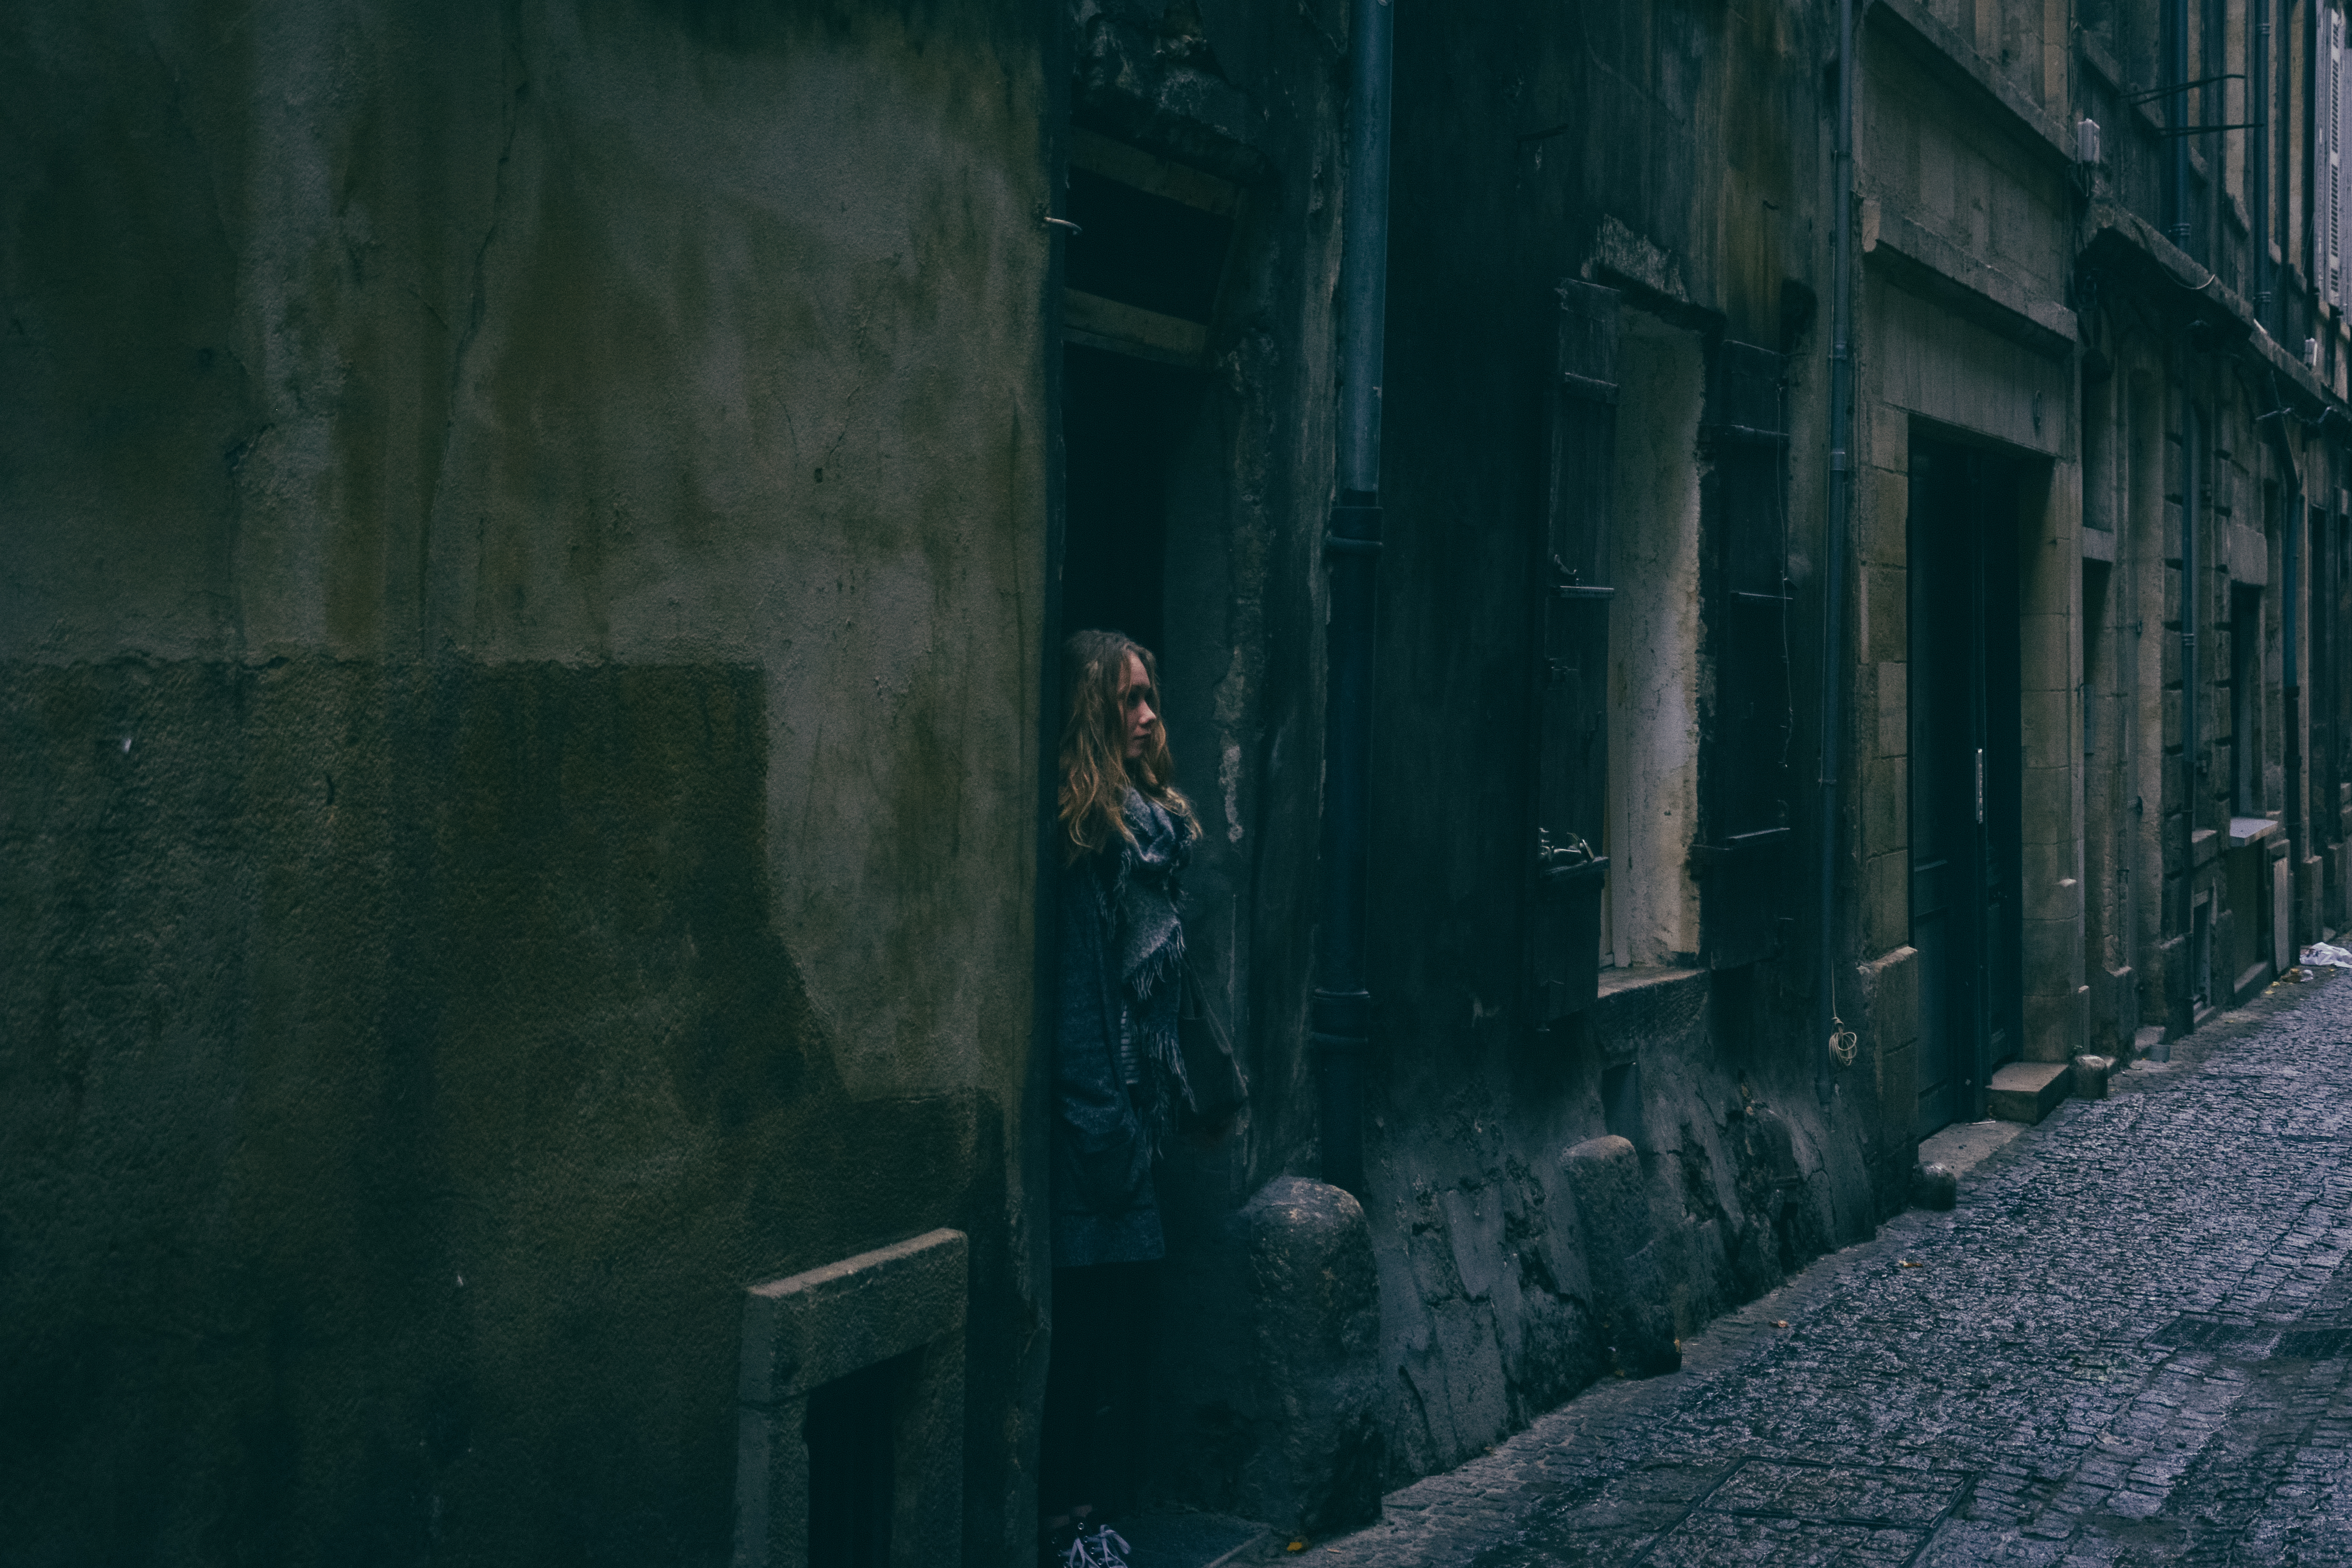
light, texture, wall, color, darkness, blue, screenshot, computer wallpaper